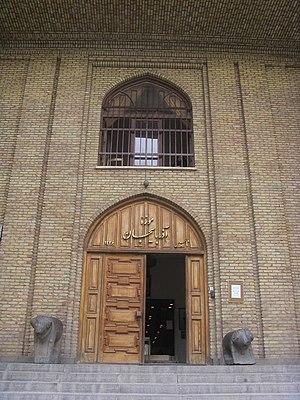
Le musée d'Azerbaïdjan, ou musée de Tabriz, est un musée situé en Iran à Tabriz, capitale de la province d'Azerbaïdjan oriental, dans le nord-ouest du pays. Inauguré en avril 1958 sous le règne de Mohammad Reza Pahlavi, ce musée est consacré à l'histoire et à l'archéologie de la région. C'est l'un des plus importants d'Iran, concernant ces domaines. Il se trouve non loin du parc Khaqani et de la mosquée Bleue.